Alan Seeger

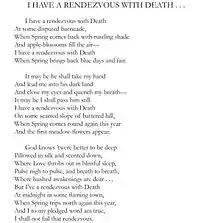
"I Have a Rendezvous with Death" by Alan Seeger, as it appears in the book, "Poems"

Seeger's poetry was published by Charles Scribner's Sons in December 1916 with a 46-page introduction by William Archer. "Poems", a collection of his works, was relatively unsuccessful, due, according to Eric Homberger, to its lofty idealism and language, qualities out of fashion in the early decades of the 20th century.